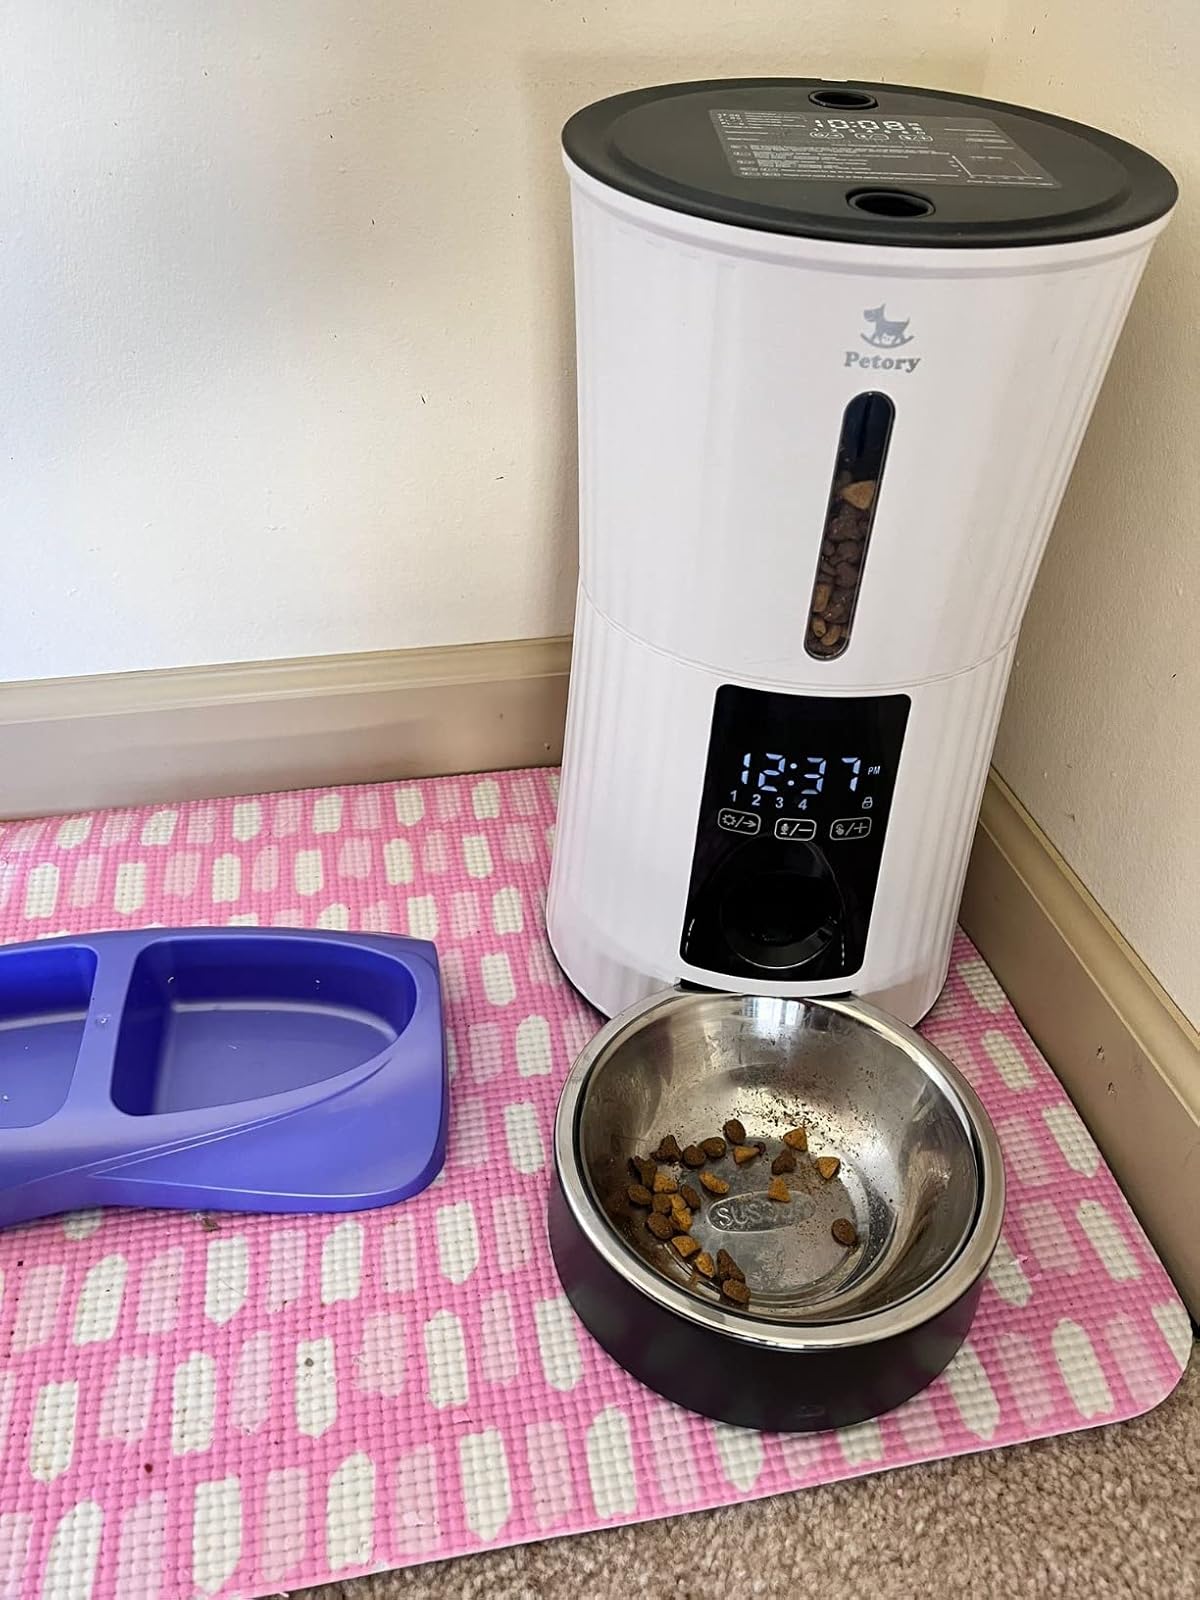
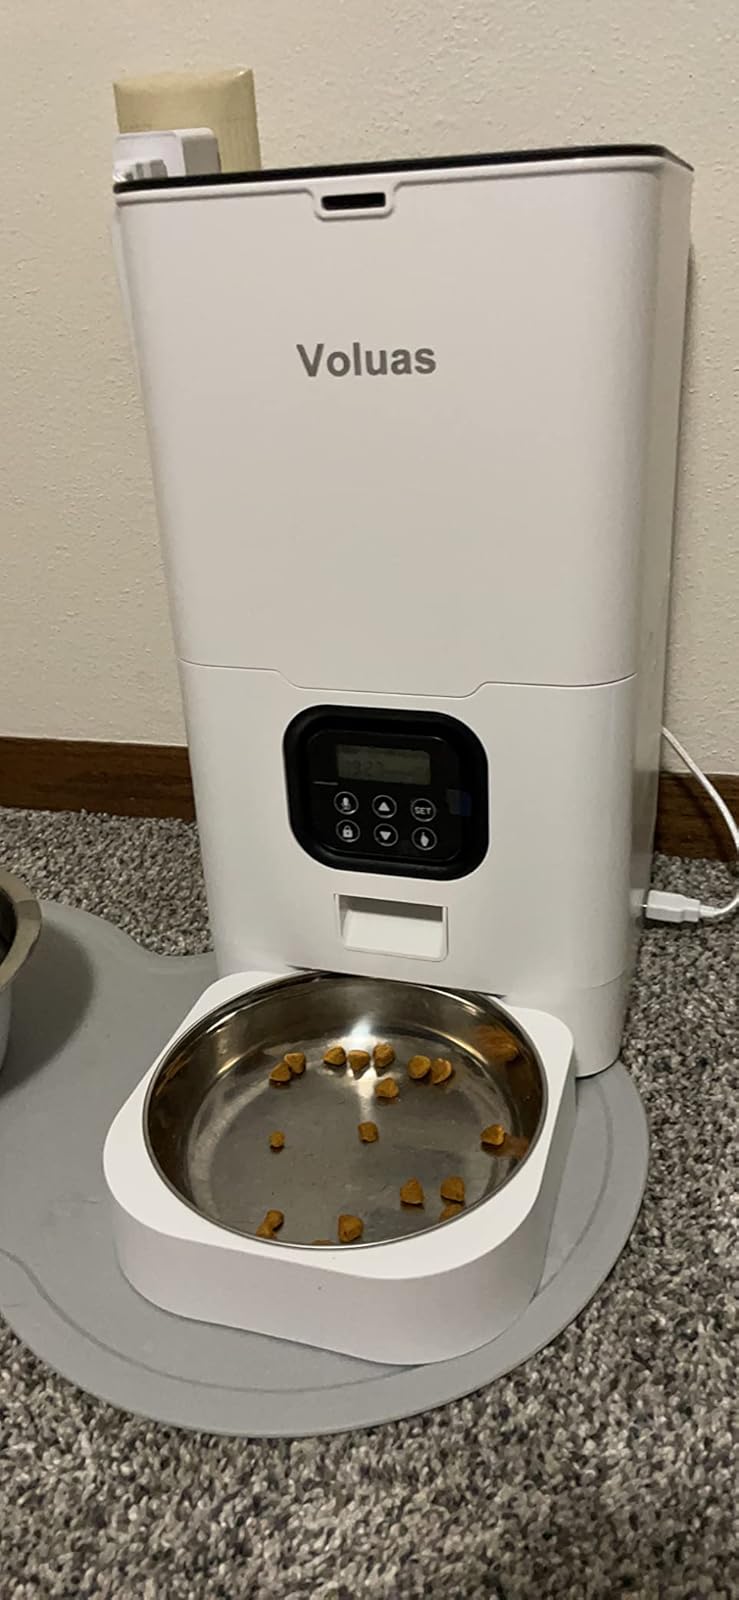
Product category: items_feeder
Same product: no